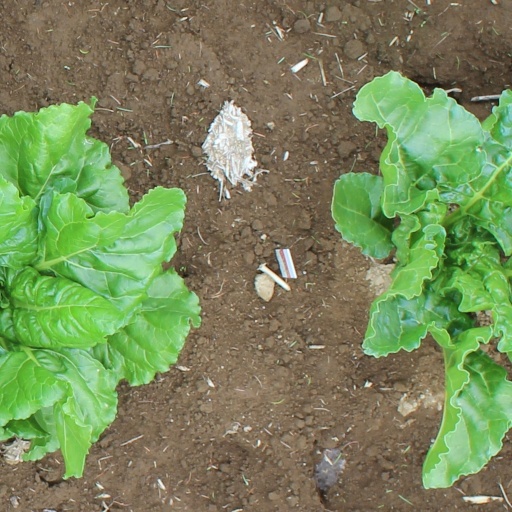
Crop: sugar beet